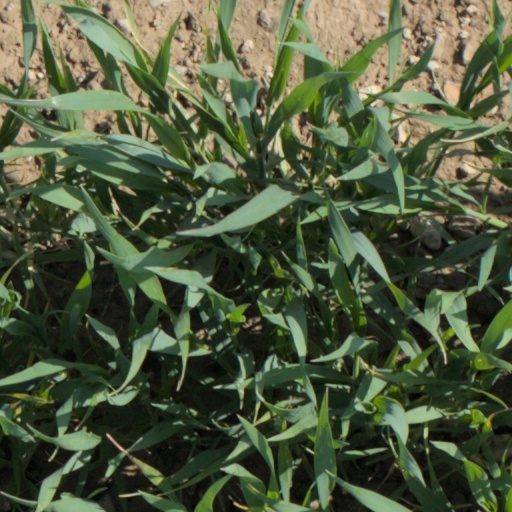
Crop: wheat